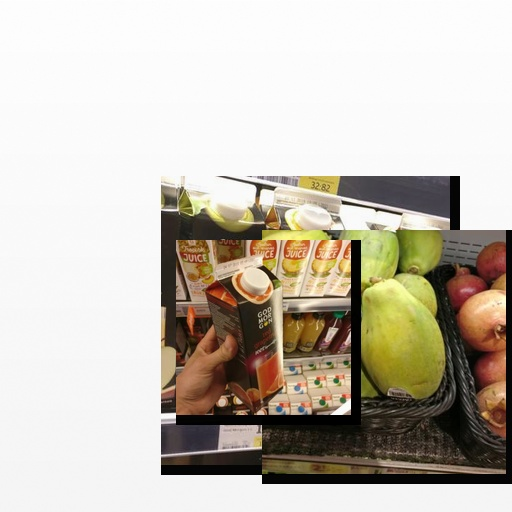
Food items: red_grapefruit_juice, papaya, orange_red_grapefruit_juice